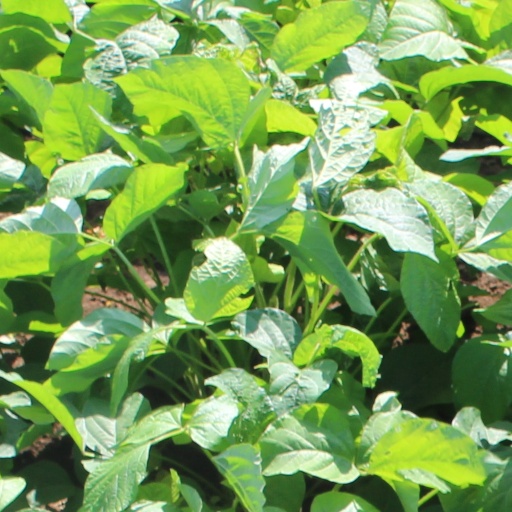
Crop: soybean